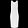
Label: Dress